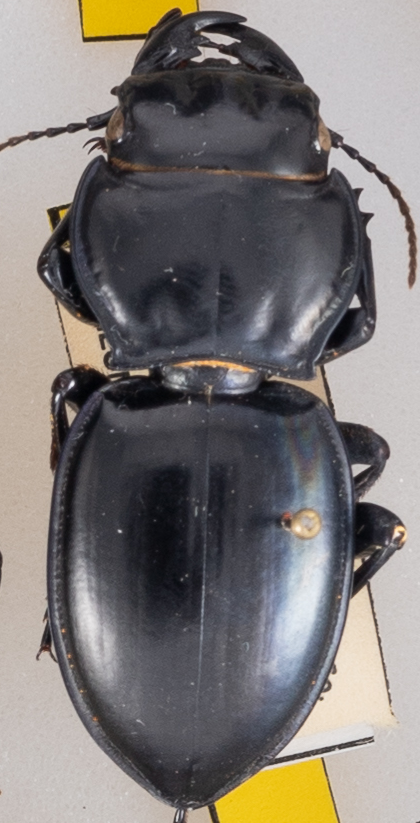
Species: Pasimachus californicus
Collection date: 2022-10-19
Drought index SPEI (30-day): -1.69
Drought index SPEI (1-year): -2.09
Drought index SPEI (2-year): -1.28